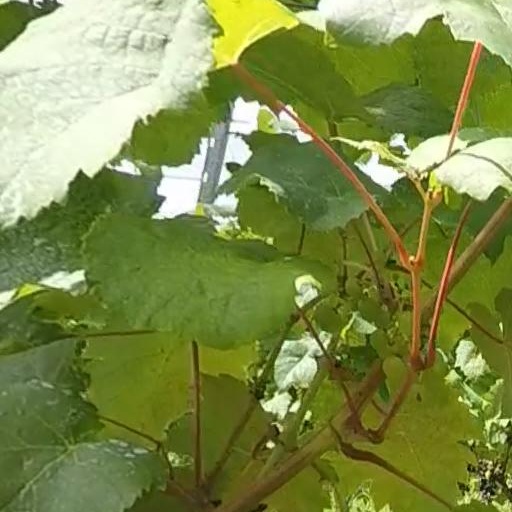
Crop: grape